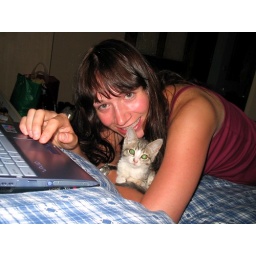
Me in Chisinau with the kitty we found outside the door of our rented apartment.